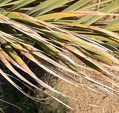
Label: Potassium Deficiency